Vivant Denon

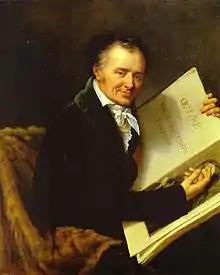
Vivant Denon with Jean Pesne's engraved "Oeuvres de Nicolas Poussin", portrait by Robert Lefèvre (Musée National du Château de Versailles)

Vivant Denon was born in Givry, near Chalon-sur-Saône to a family called "de Non", of the "petite noblesse" or gentry, and until the French Revolution signed himself as "le chevalier de Non". Like many of the nobility, he revised his surname at the Revolution to lose the "nobiliary particle" "de". He seems to have consistently avoided using his baptised first name "Dominique", preferring his middle name "Vivant", and so is usually known as "Vivant Denon". He was created "Baron Denon" by Napoleon in August 1812, at the age of 65.